2022 British Indoor Athletics Championships

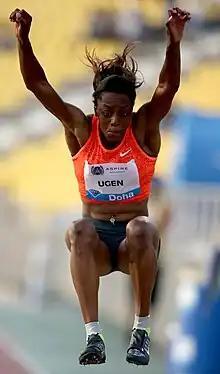
Black women in orange top jumping with arms in air.

Sophie McKinna won the shot put event with a British Indoor Athletics Championships record distance of 18.82 metres. Lorraine Ugen won the long jump event, and equalled the Championship record.